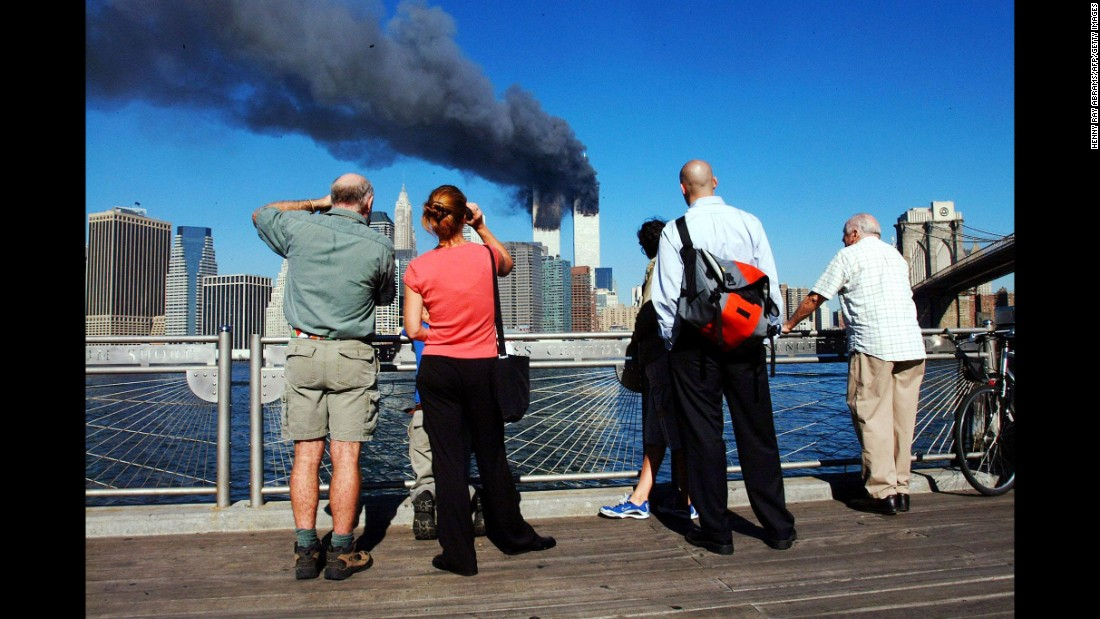
Fire: no
Smoke: yes